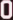
Number: 0